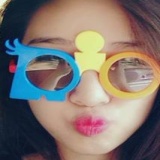
ca sĩ Emily